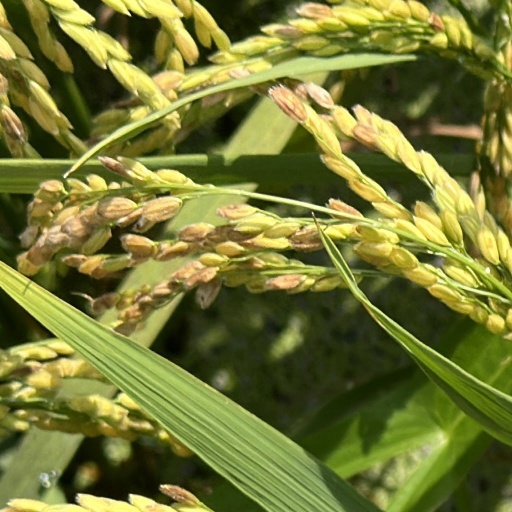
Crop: rice